Film speed

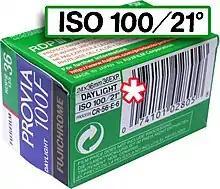
This film container denotes its speed as ISO 100/21°, including both arithmetic (100 ASA) and logarithmic (21 DIN) components. The second is often dropped, making (e.g.) "ISO 100" effectively equivalent to the older ASA speed. (As is common, the "100" in the film name alludes to its ISO rating.)

Film speed is the measure of a photographic film's sensitivity to light, determined by sensitometry and measured on various numerical scales, the most recent being the ISO system introduced in 1974. A closely related system, also known as ISO, is used to describe the relationship between exposure and output image lightness in digital cameras. Prior to ISO, the most common systems were ASA in the United States and DIN in Europe.